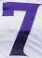
Number: 7